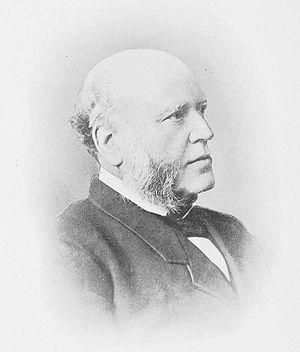
Sir Robert Morier, né le 31 mars 1826 à Paris et mort le 16 novembre 1893 à Montreux est un diplomate britannique.